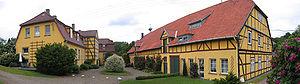
Manoir d'Obernfelde à Lübbecke, arrondissement de Minden-Lübbecke, Rhénanie-du-Nord-Westphalie, Allemagne. العربية